Shaftesbury Theatre

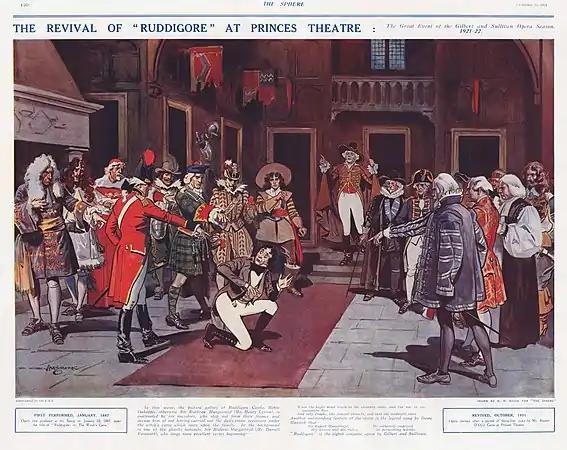
stage scene with male figure, centre, cowering from ghosts surrounding him; they are in the costumes of various historical figures

D'Oyly Carte returned in October 1921 for a 27-week season during which "Ruddigore" was seen in London for the first time since the original 1887 run. There followed Lucien Guitry, Sacha Guitry and Yvonne Printemps in a season of French plays; a musical called "The Cousin from Nowhere" (1923); "The Return of Sherlock Holmes" starring Eille Norwood; a comedy, "Alf's Button", by W. A. Darlington (1924); and José Collins in a musical play by Franz Lehár (1925).